High School Musical: The Concert

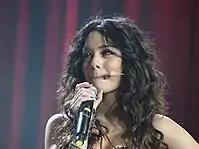
Hudgens during the HSM concert in Stockton

The cast toured five countries in Latin America: Argentina, Chile, Brazil, Venezuela and Mexico. Each of the singers had two microphones during the performances: a headset microphone with a nude-colored pad on the tip, and a handheld microphone. Erin Lareau designed the costumes for the concert tour. "Dance with Me" (from "The Cheetah Girls 2", also directed by Kenny Ortega with choreography by Ortega and Charles Klapow) included an extended guitar solo which allowed Monique Coleman to feature in an extended tango number with both backup dancers Jared Murillo and Seeley. Murillo also choreographed "Dance with Me".